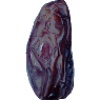
Label: Dates 1